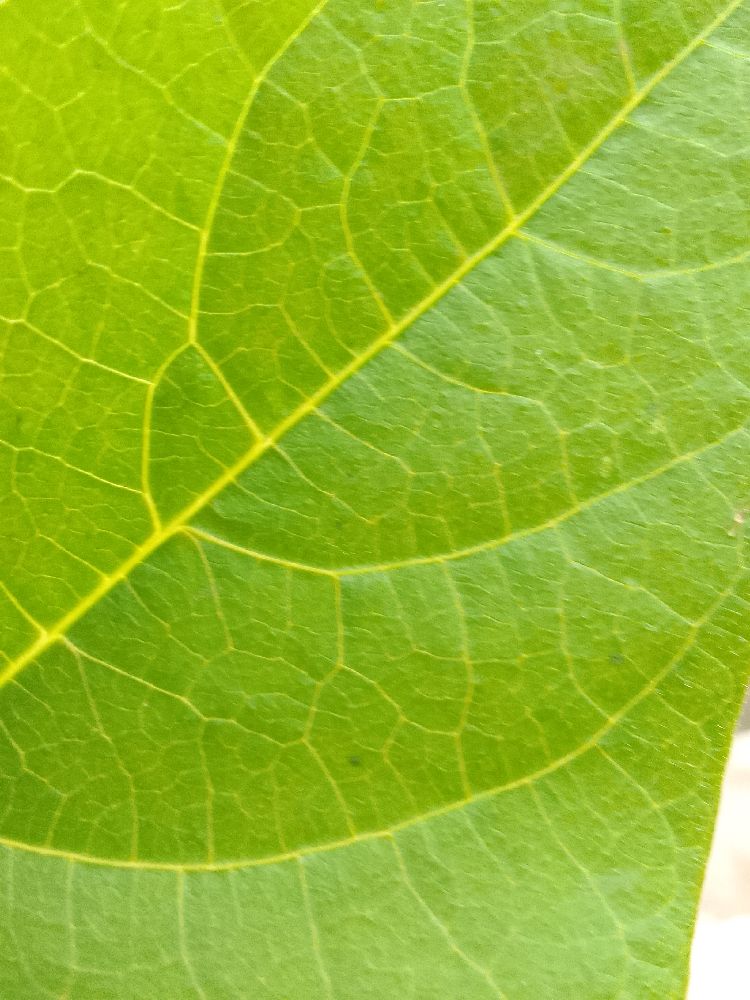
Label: healthy